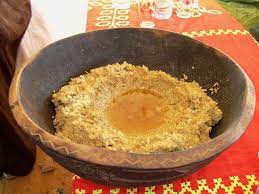
Nataal bii de gis naa ci ab boolu këll bu ñu yatt gis naa ci itam cere, gis naa ci ñeex. Loolu gis naa ko ci nataal bi, cereek ñeex buñ def ci ab këll.